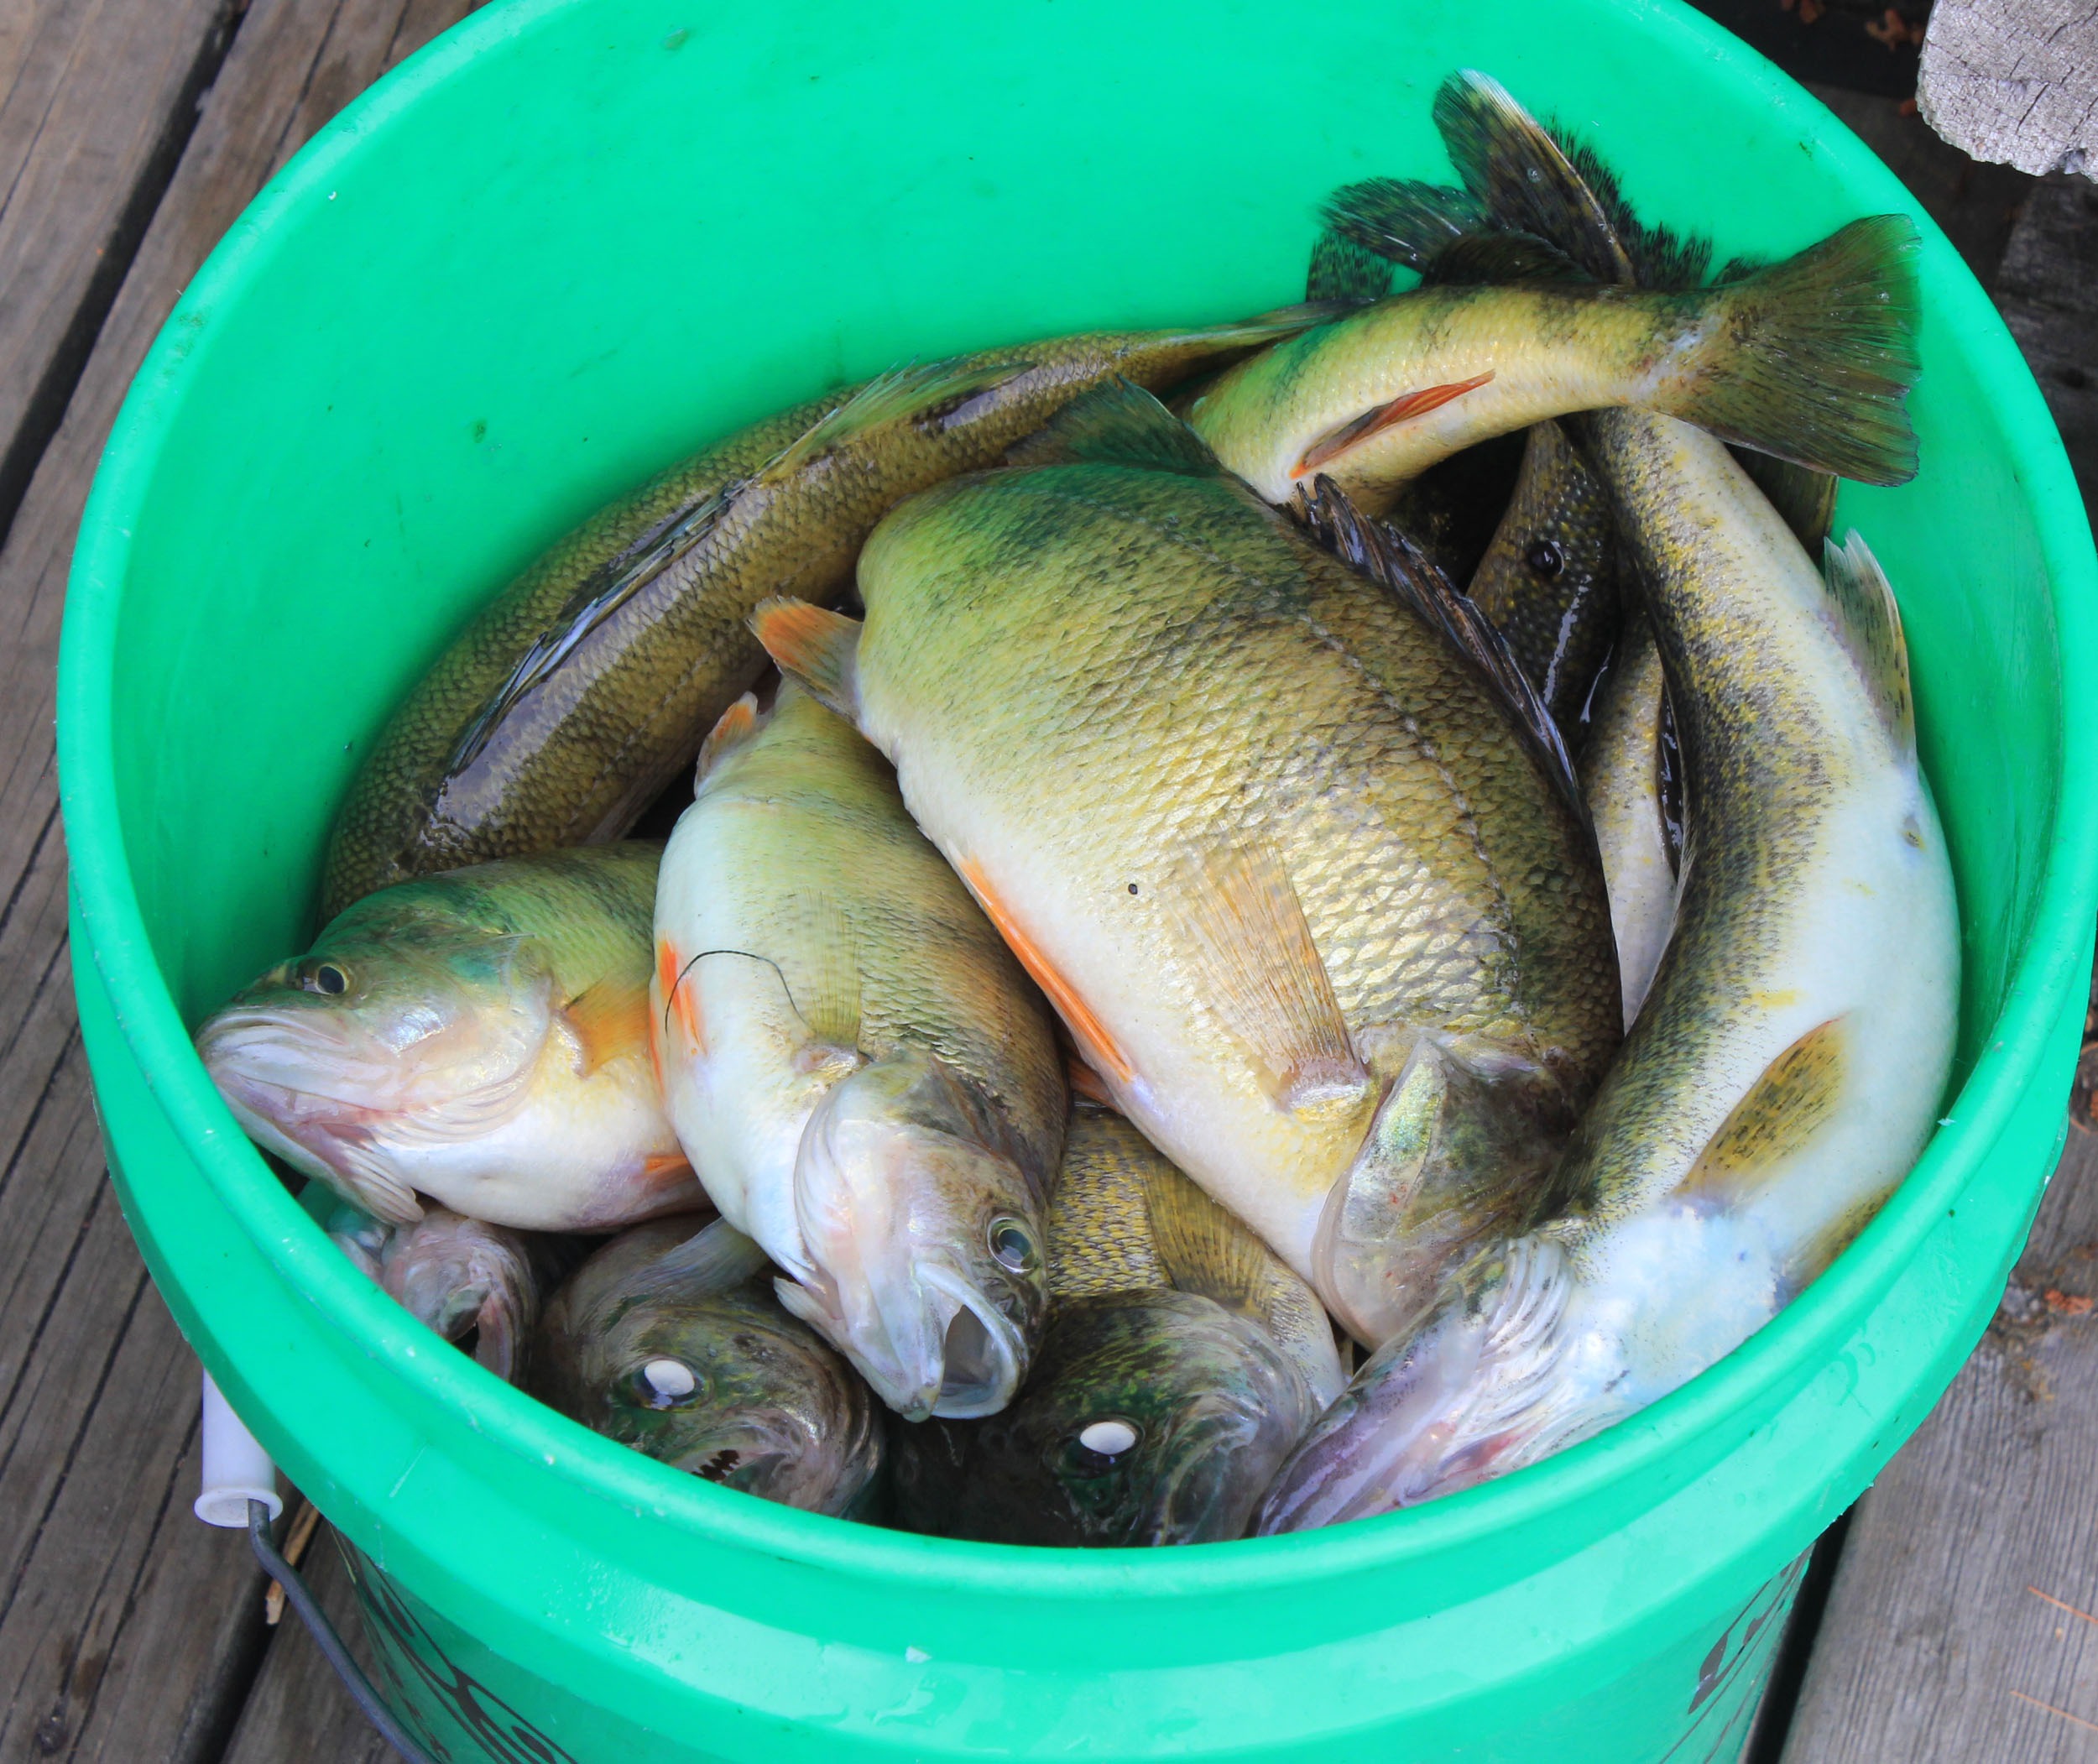
nature, animal, food, fishing, fisherman, perch, seafood, fish, bucket, hook, sardine, bass, milkfish, catch, herring, trout, tilapia, forage fish, oily fish